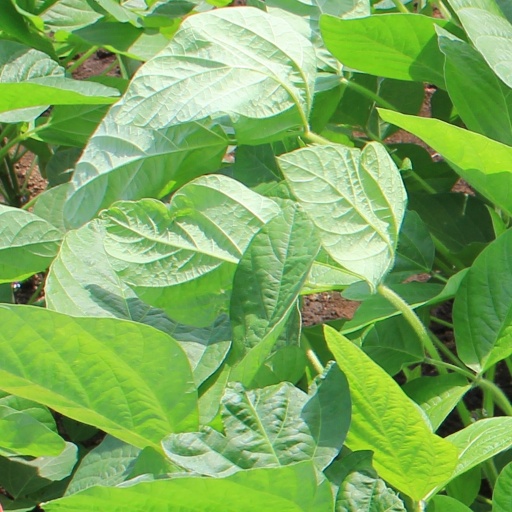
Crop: soybean